Louie Sakoda

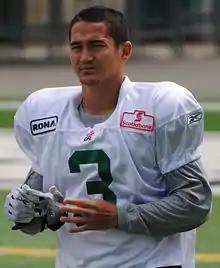

Louie Sakoda (born October 28, 1986) is an American former professional football player who was a kicker and punter for two seasons in the Canadian Football League (CFL). He played college football for the Utah Utes, earning unanimous All-American honors in 2008. Sakoda played professionally for the CFL's Saskatchewan Roughriders.